Dick Cavett

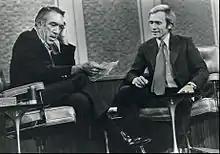
With Anthony Quinn in 1971

One show from June 1971 featured a debate between future senator and presidential candidate John Kerry and fellow veteran John O'Neill over the Vietnam War. O'Neill had been approached by the Nixon administration to work through the Vietnam Veterans for a Just Peace to counter Kerry's influence on the public. The debate went poorly for the pro-war side, so angering President Nixon that he is heard discussing the incident on the Watergate tapes, saying, "Well, is there any way we can screw him [Cavett]? That's what I mean. There must be ways." H.R. Haldeman, White House Chief of Staff, answered, "We've been trying to." Cavett's name comes up a total of 26 times on the tapes, as he repeatedly highlighted the wrongdoings of the Nixon administration on his show.